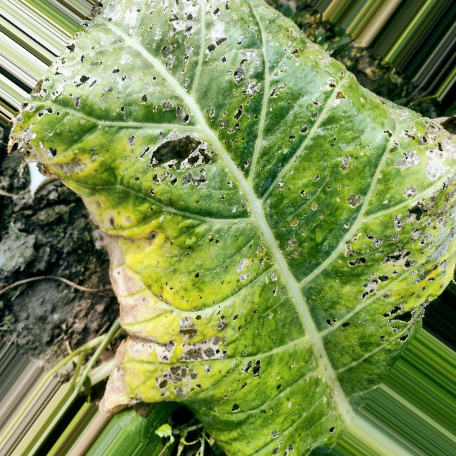
Label: Downy Mildew